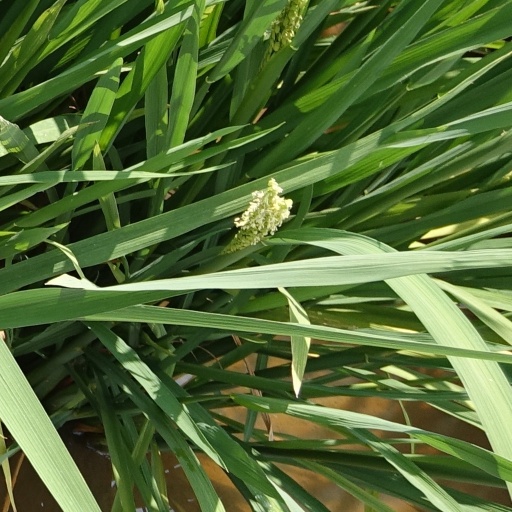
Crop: rice